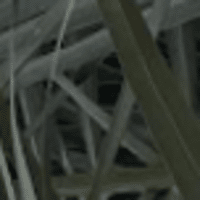
Label: Healthy sample